Mary Evans (sect leader)

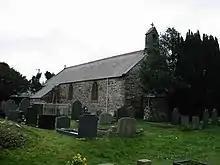
Eglwys Llanfihangel-y-traethau, where Mary Evans is buried

She is thought to have come from Anglesey to Merionethshire around 1780.